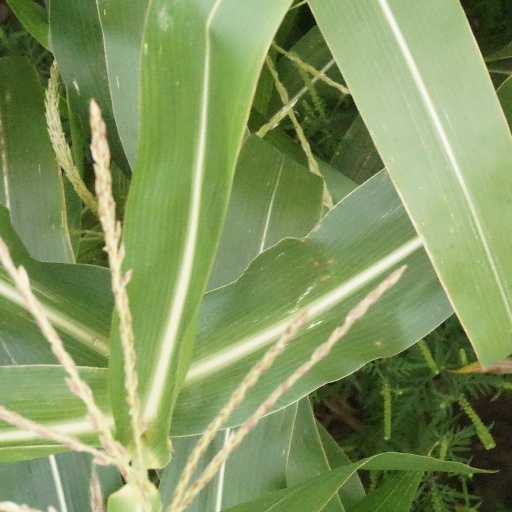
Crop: maize; corn